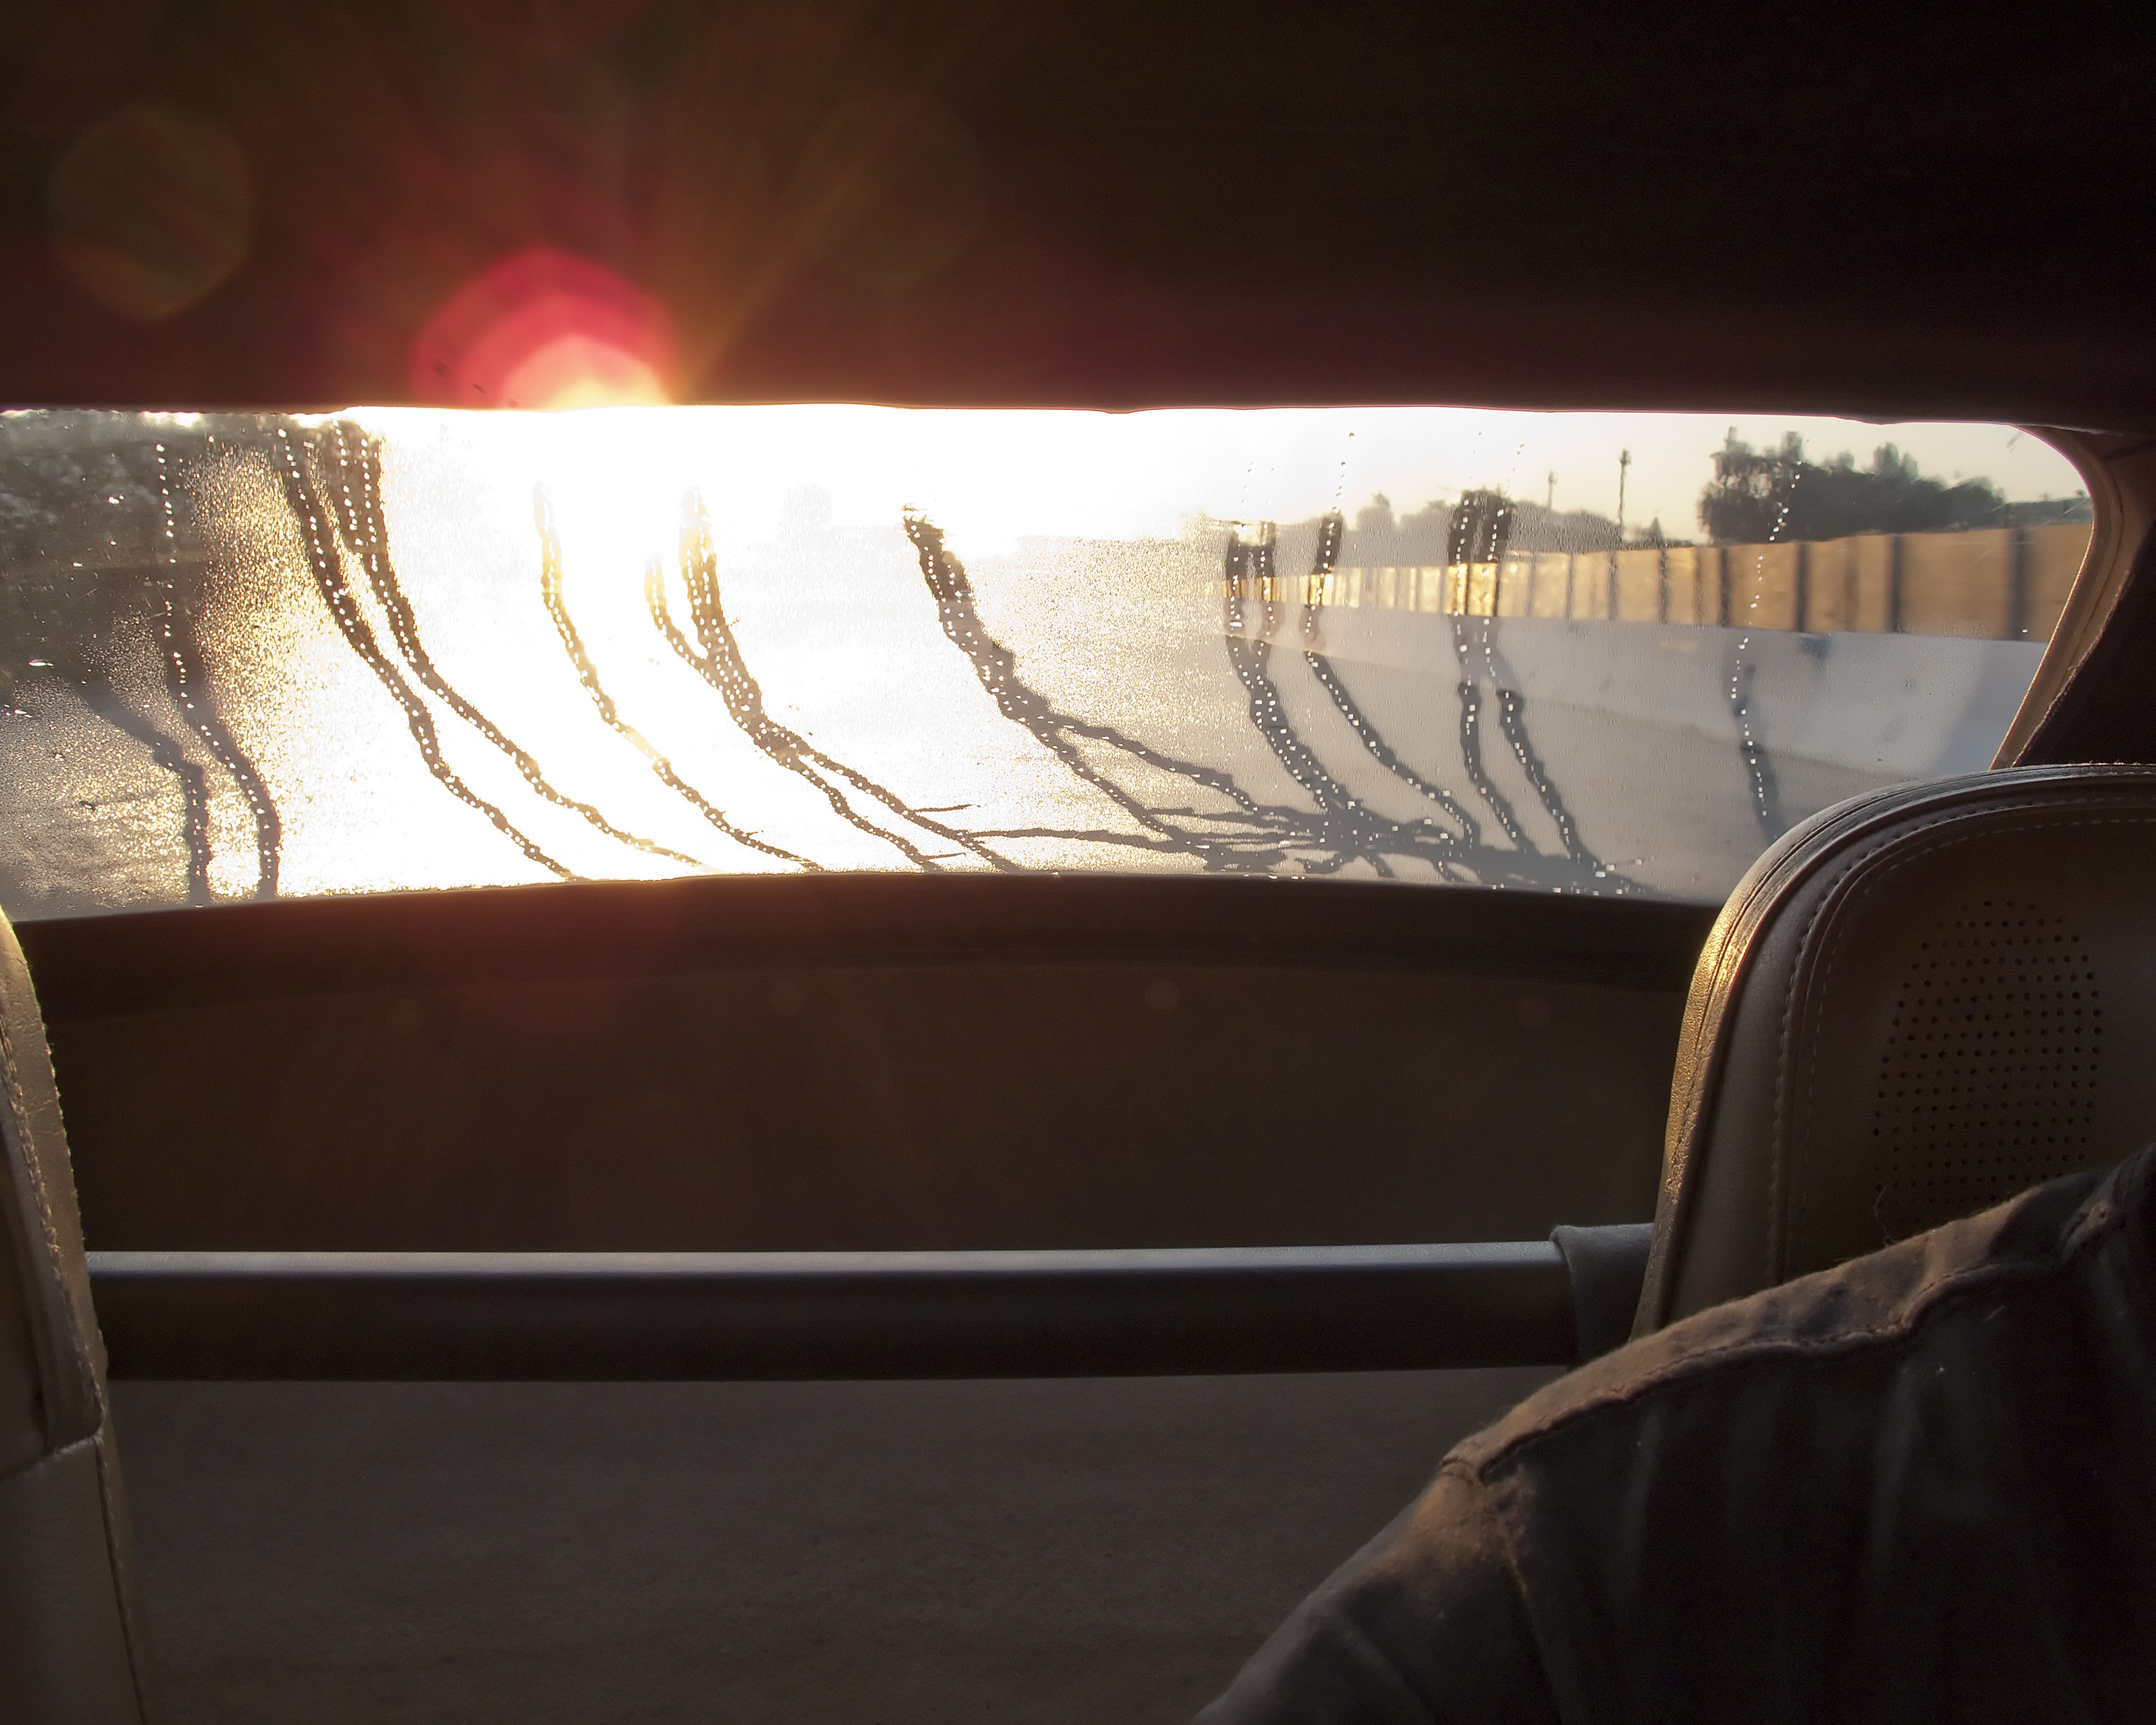
light, wood, red, vehicle, color, darkness, furniture, shape